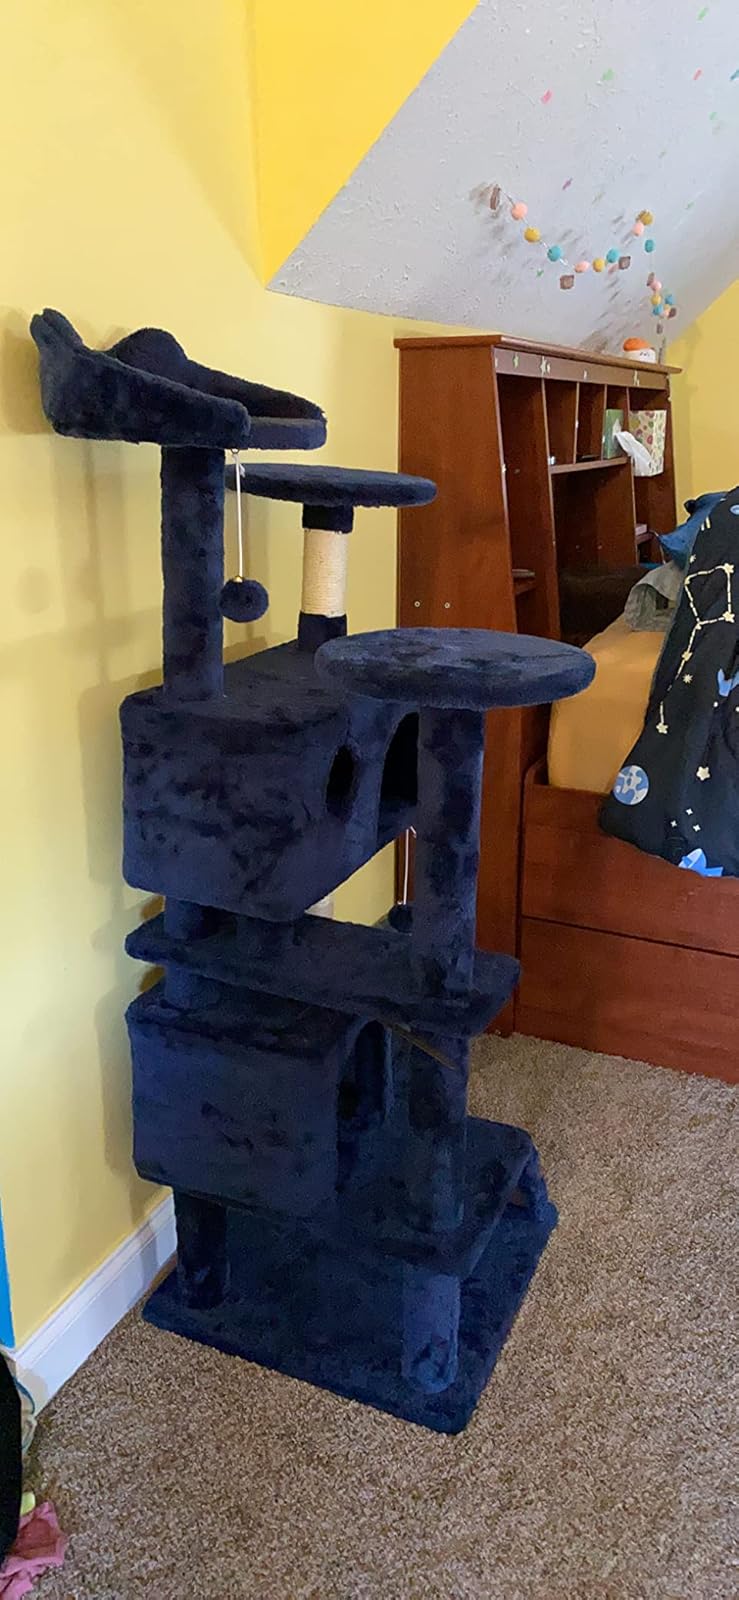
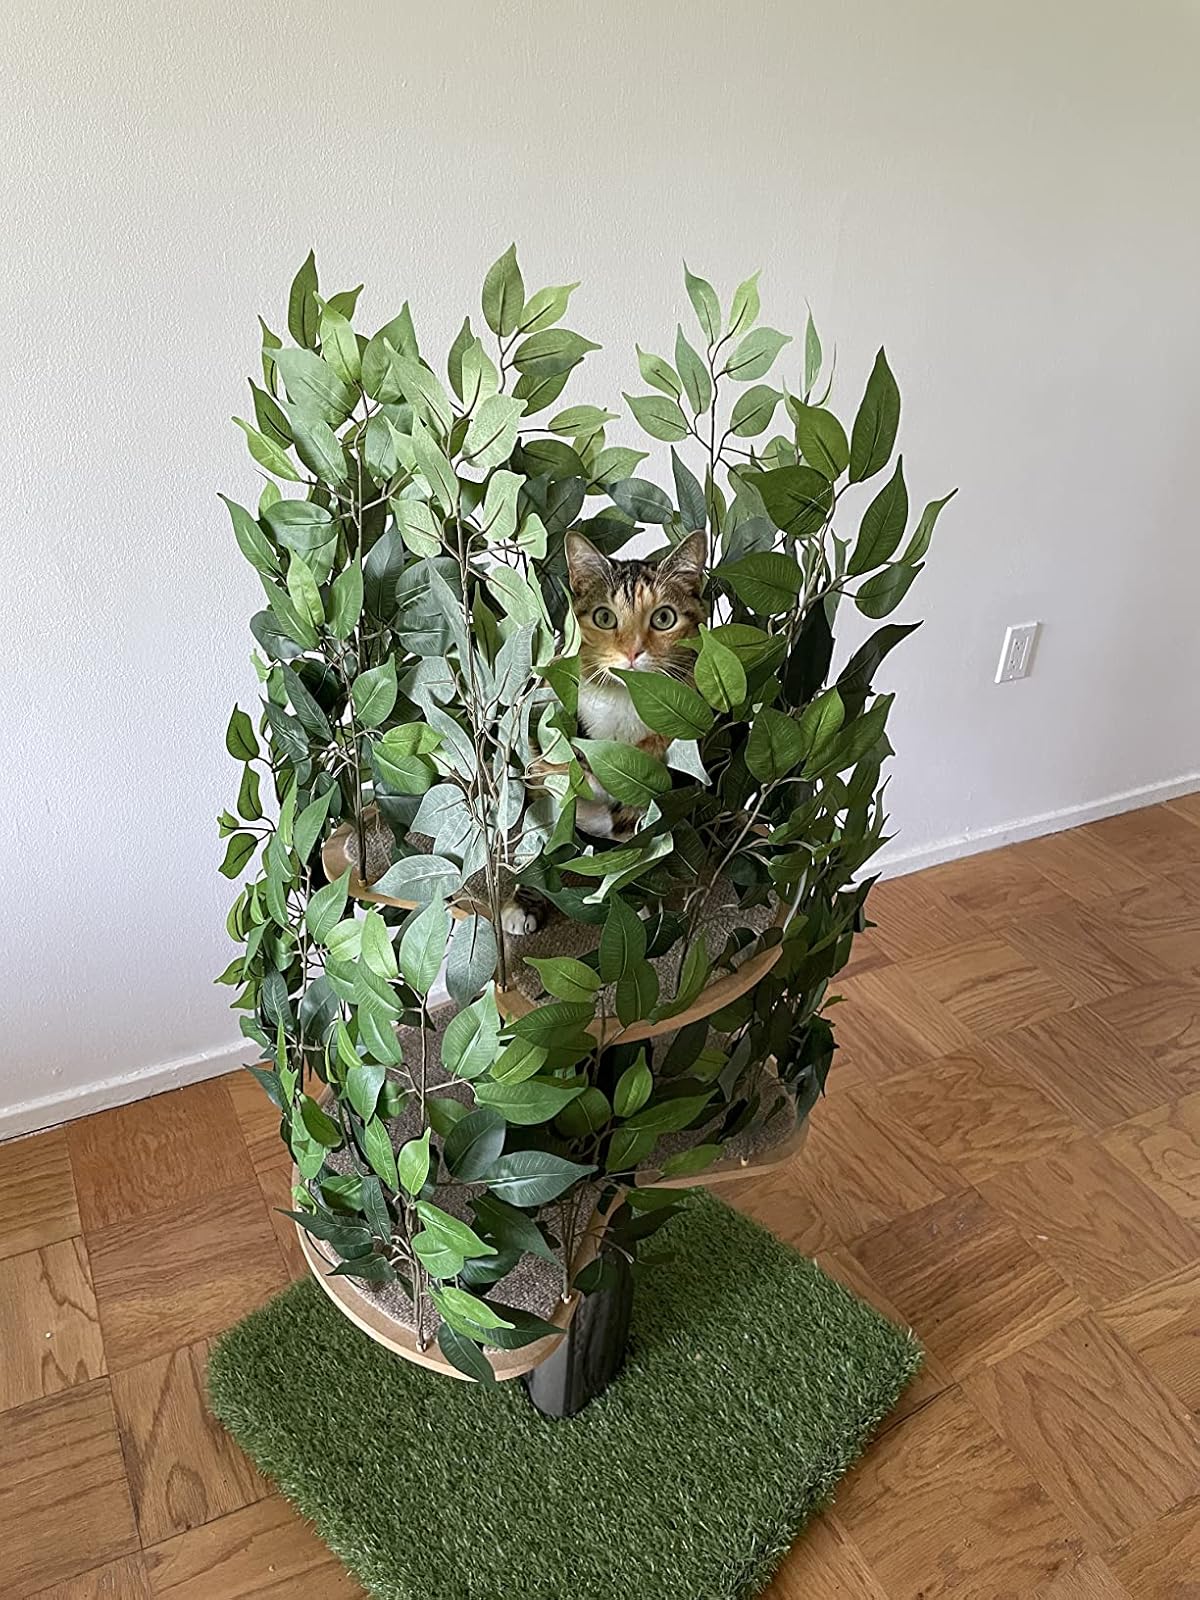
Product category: items_cat tree
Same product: no